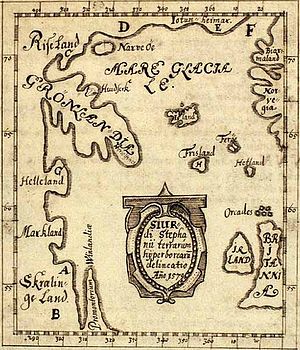
Grønlands historie / Vikingetid og middelalder / Nordboernes tid i Grønland
De norske vikinger besejlede hele vestnorden, her ses et kort fra 1669 der er fremkommet på grundlag af et kort fra 1570.
Grønlands historie har været præget af, at i den historiske tid tog først Norge og derefter Danmark magten over Grønland, men det var ikke før omkring 1953, at Grønland blev en del af et moderne samfund. Før 1953 har Grønland været betragtet som en stor nationalpark, hvor man har interesseret sig for dets naturhistorie. Man har interesseret sig for inuit-kulturen, geologien og for, om der var en sejlrute, hvor man kunne sejle til Kina på en nemmere måde gennem Nordvestpassagen.